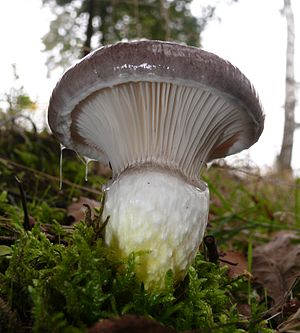
Slimslør-familien
Grå slimslør (Gomphidius glutinosus)
Slimslør-familien er en familie i Rørhat-ordenen. Slimslørhatte har dog ikke rør, men lameller på undersiden af hatten.